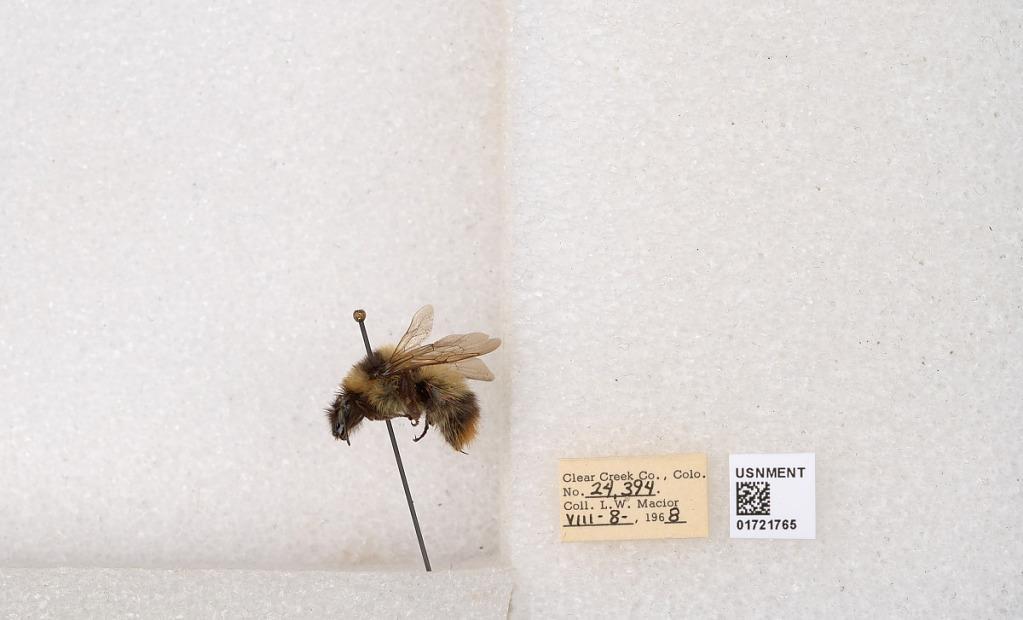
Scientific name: Bombus kirbyellus
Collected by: L. Macior
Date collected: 1968-8-8
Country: United States
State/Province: Colorado
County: Clear Creek
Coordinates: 39.6891, -105.644